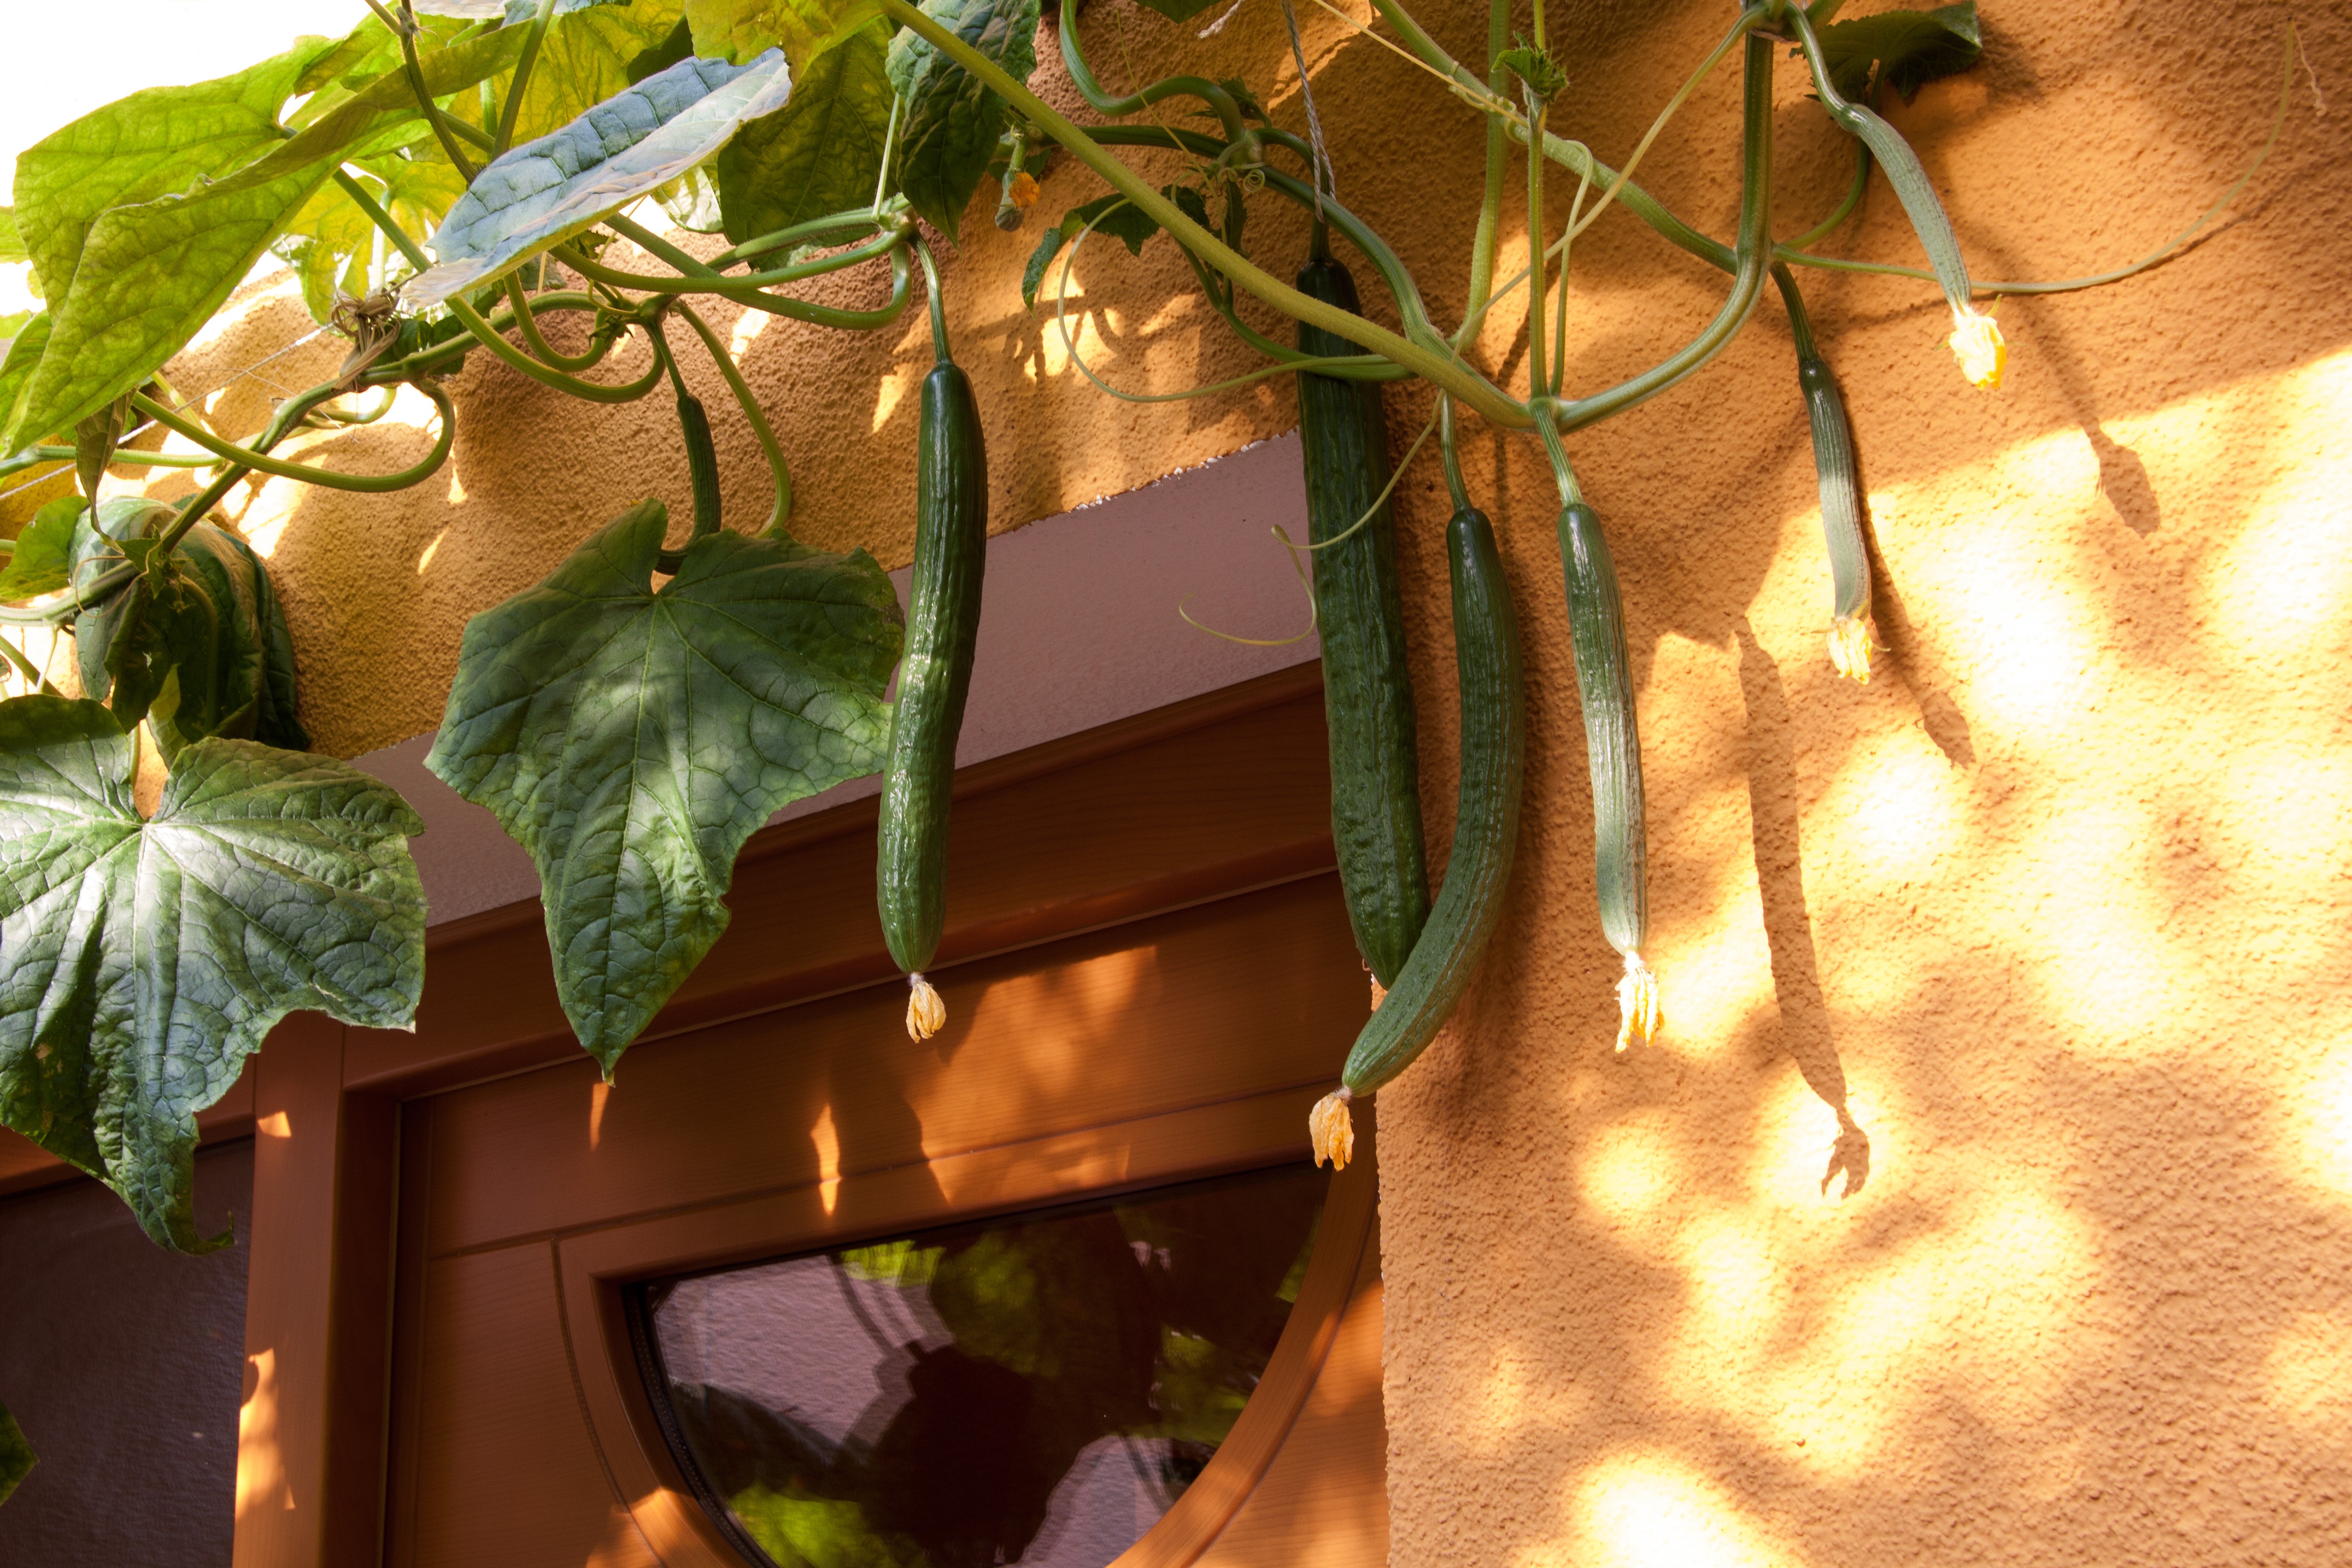
branch, plant, leaf, flower, green, produce, color, christmas, lighting, eat, flora, christmas tree, christmas decoration, use, nutrition, cucumber, cucurbitaceae, snake pickle, cucumis sativus, economically significant, vegetable art, climbing cucumber